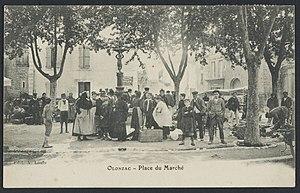
Olonzac. - Place du marché
Olonzac est une commune française située dans le département de l'Hérault en région Occitanie.